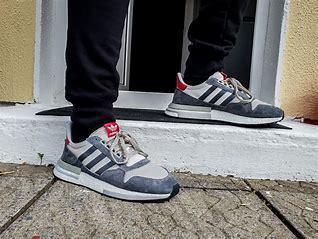
Brand: Adidas
Model: ZX 500